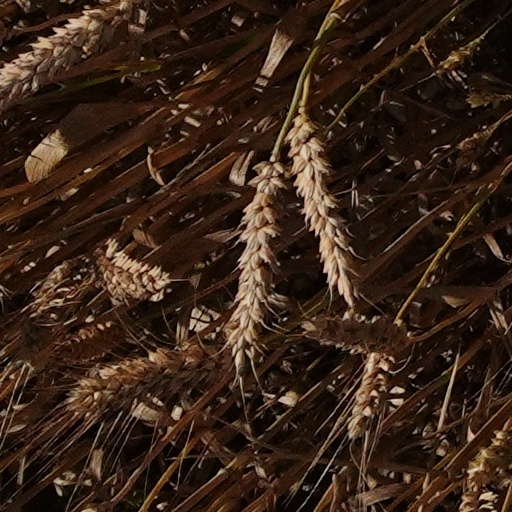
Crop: wheat